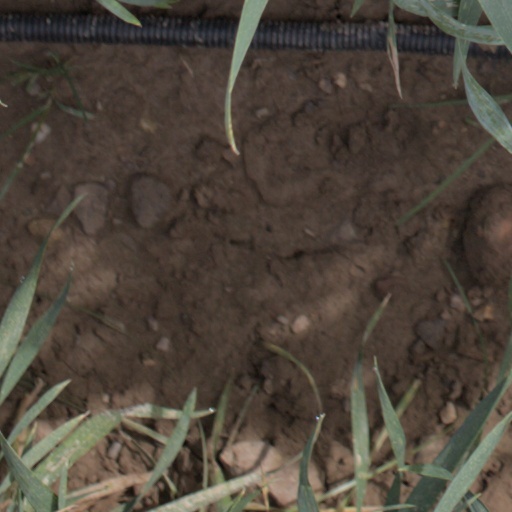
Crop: wheat